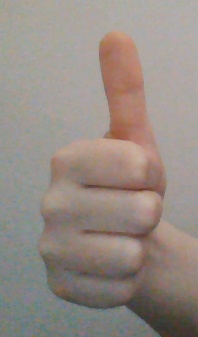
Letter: aleff